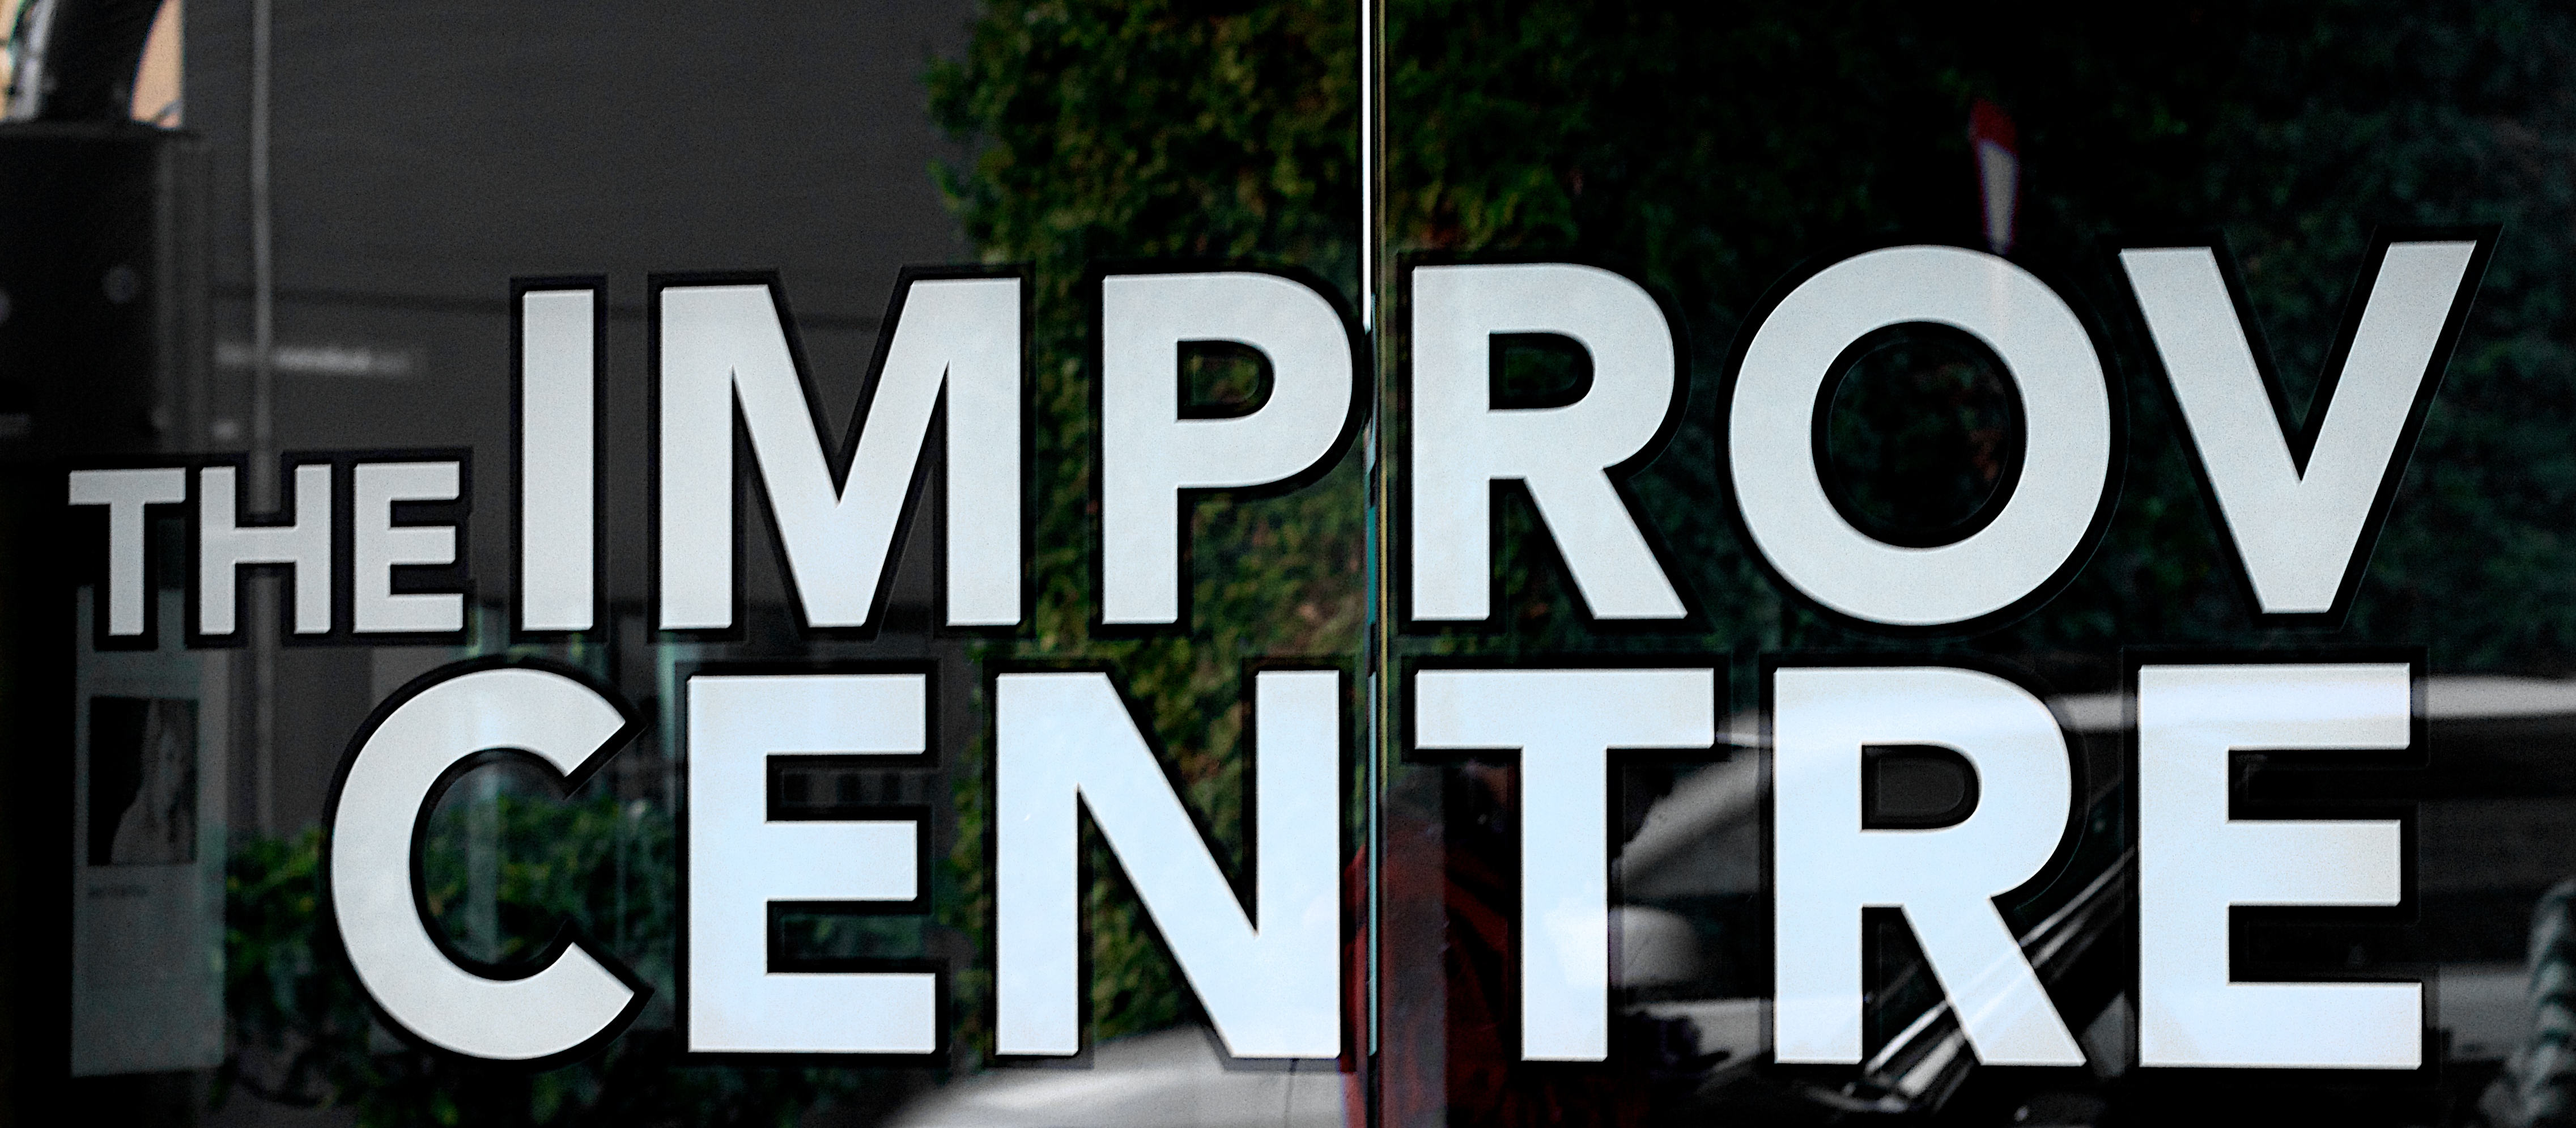
advertising, brand, font, improv